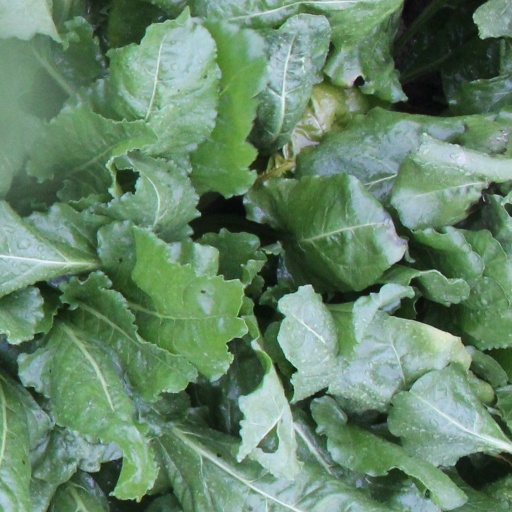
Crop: sugar beet